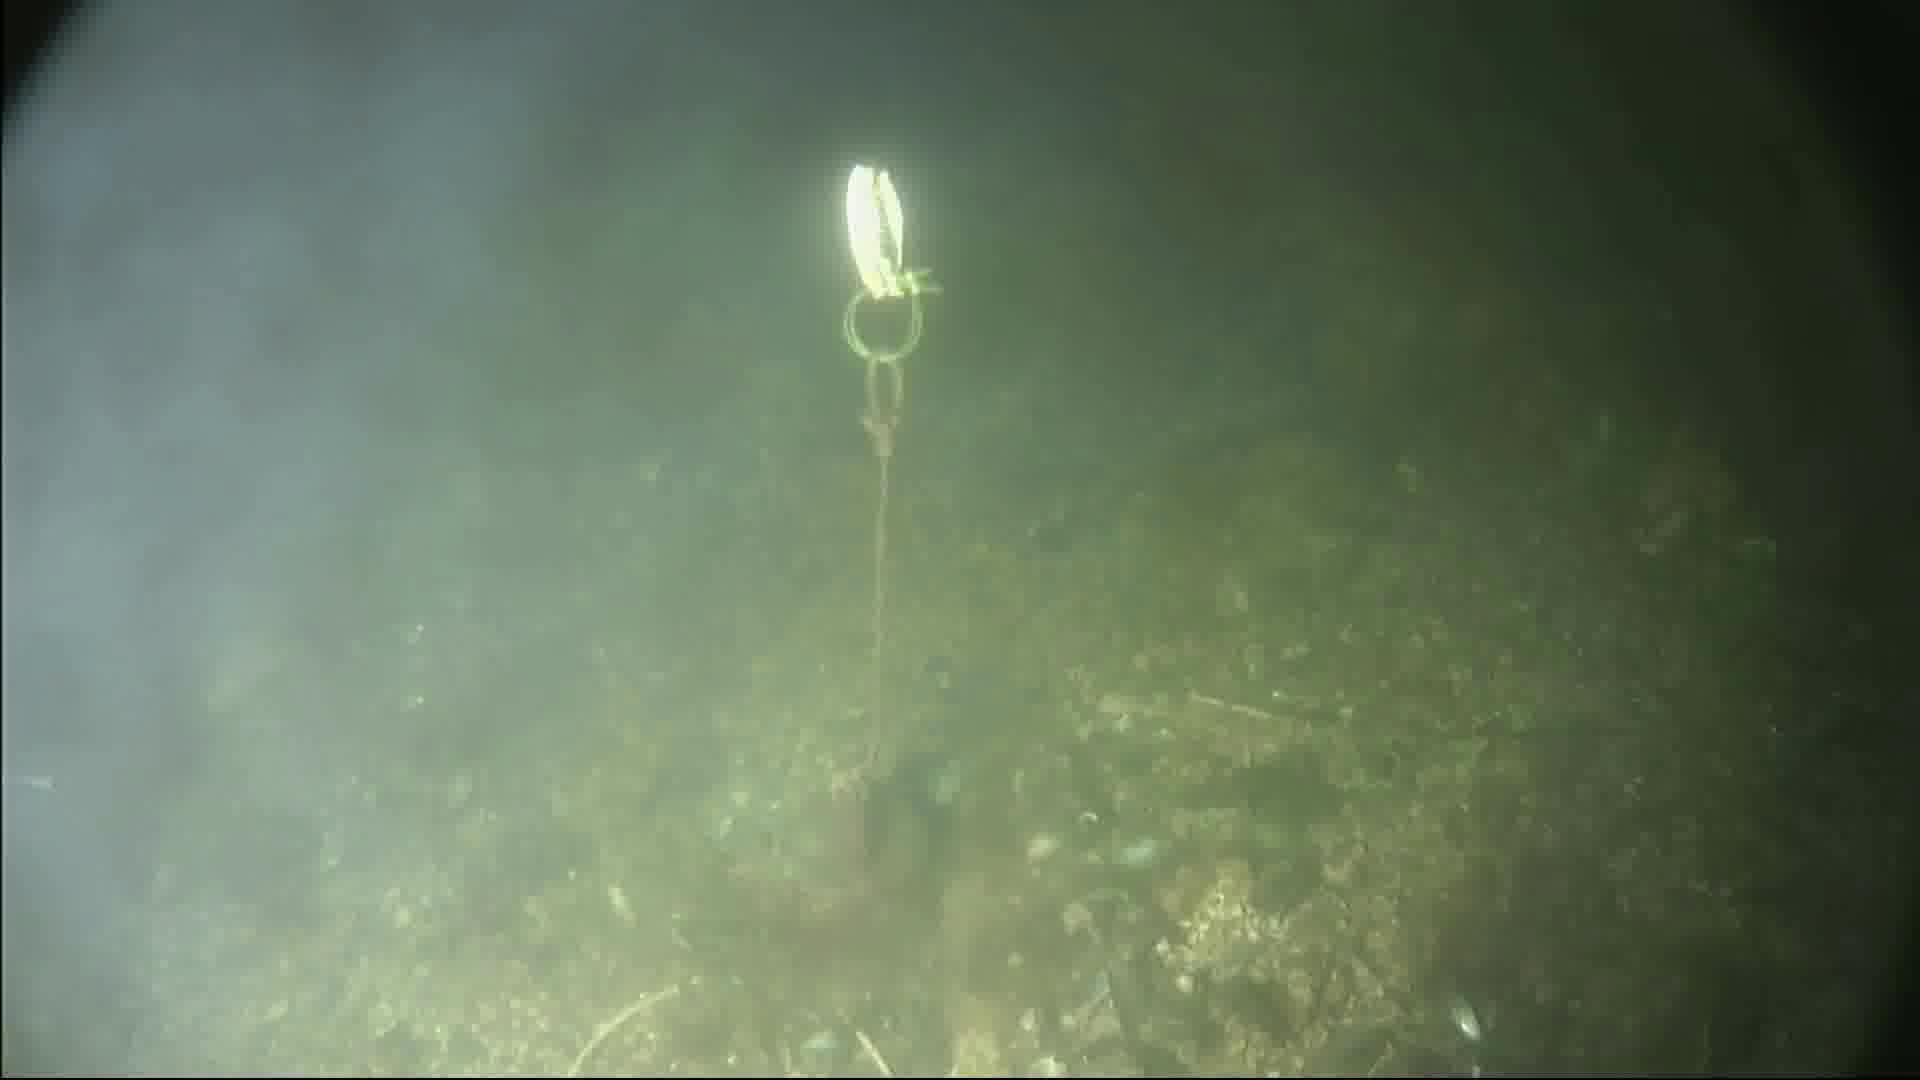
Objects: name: fish